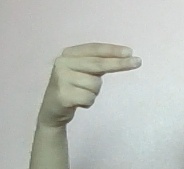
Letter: ain